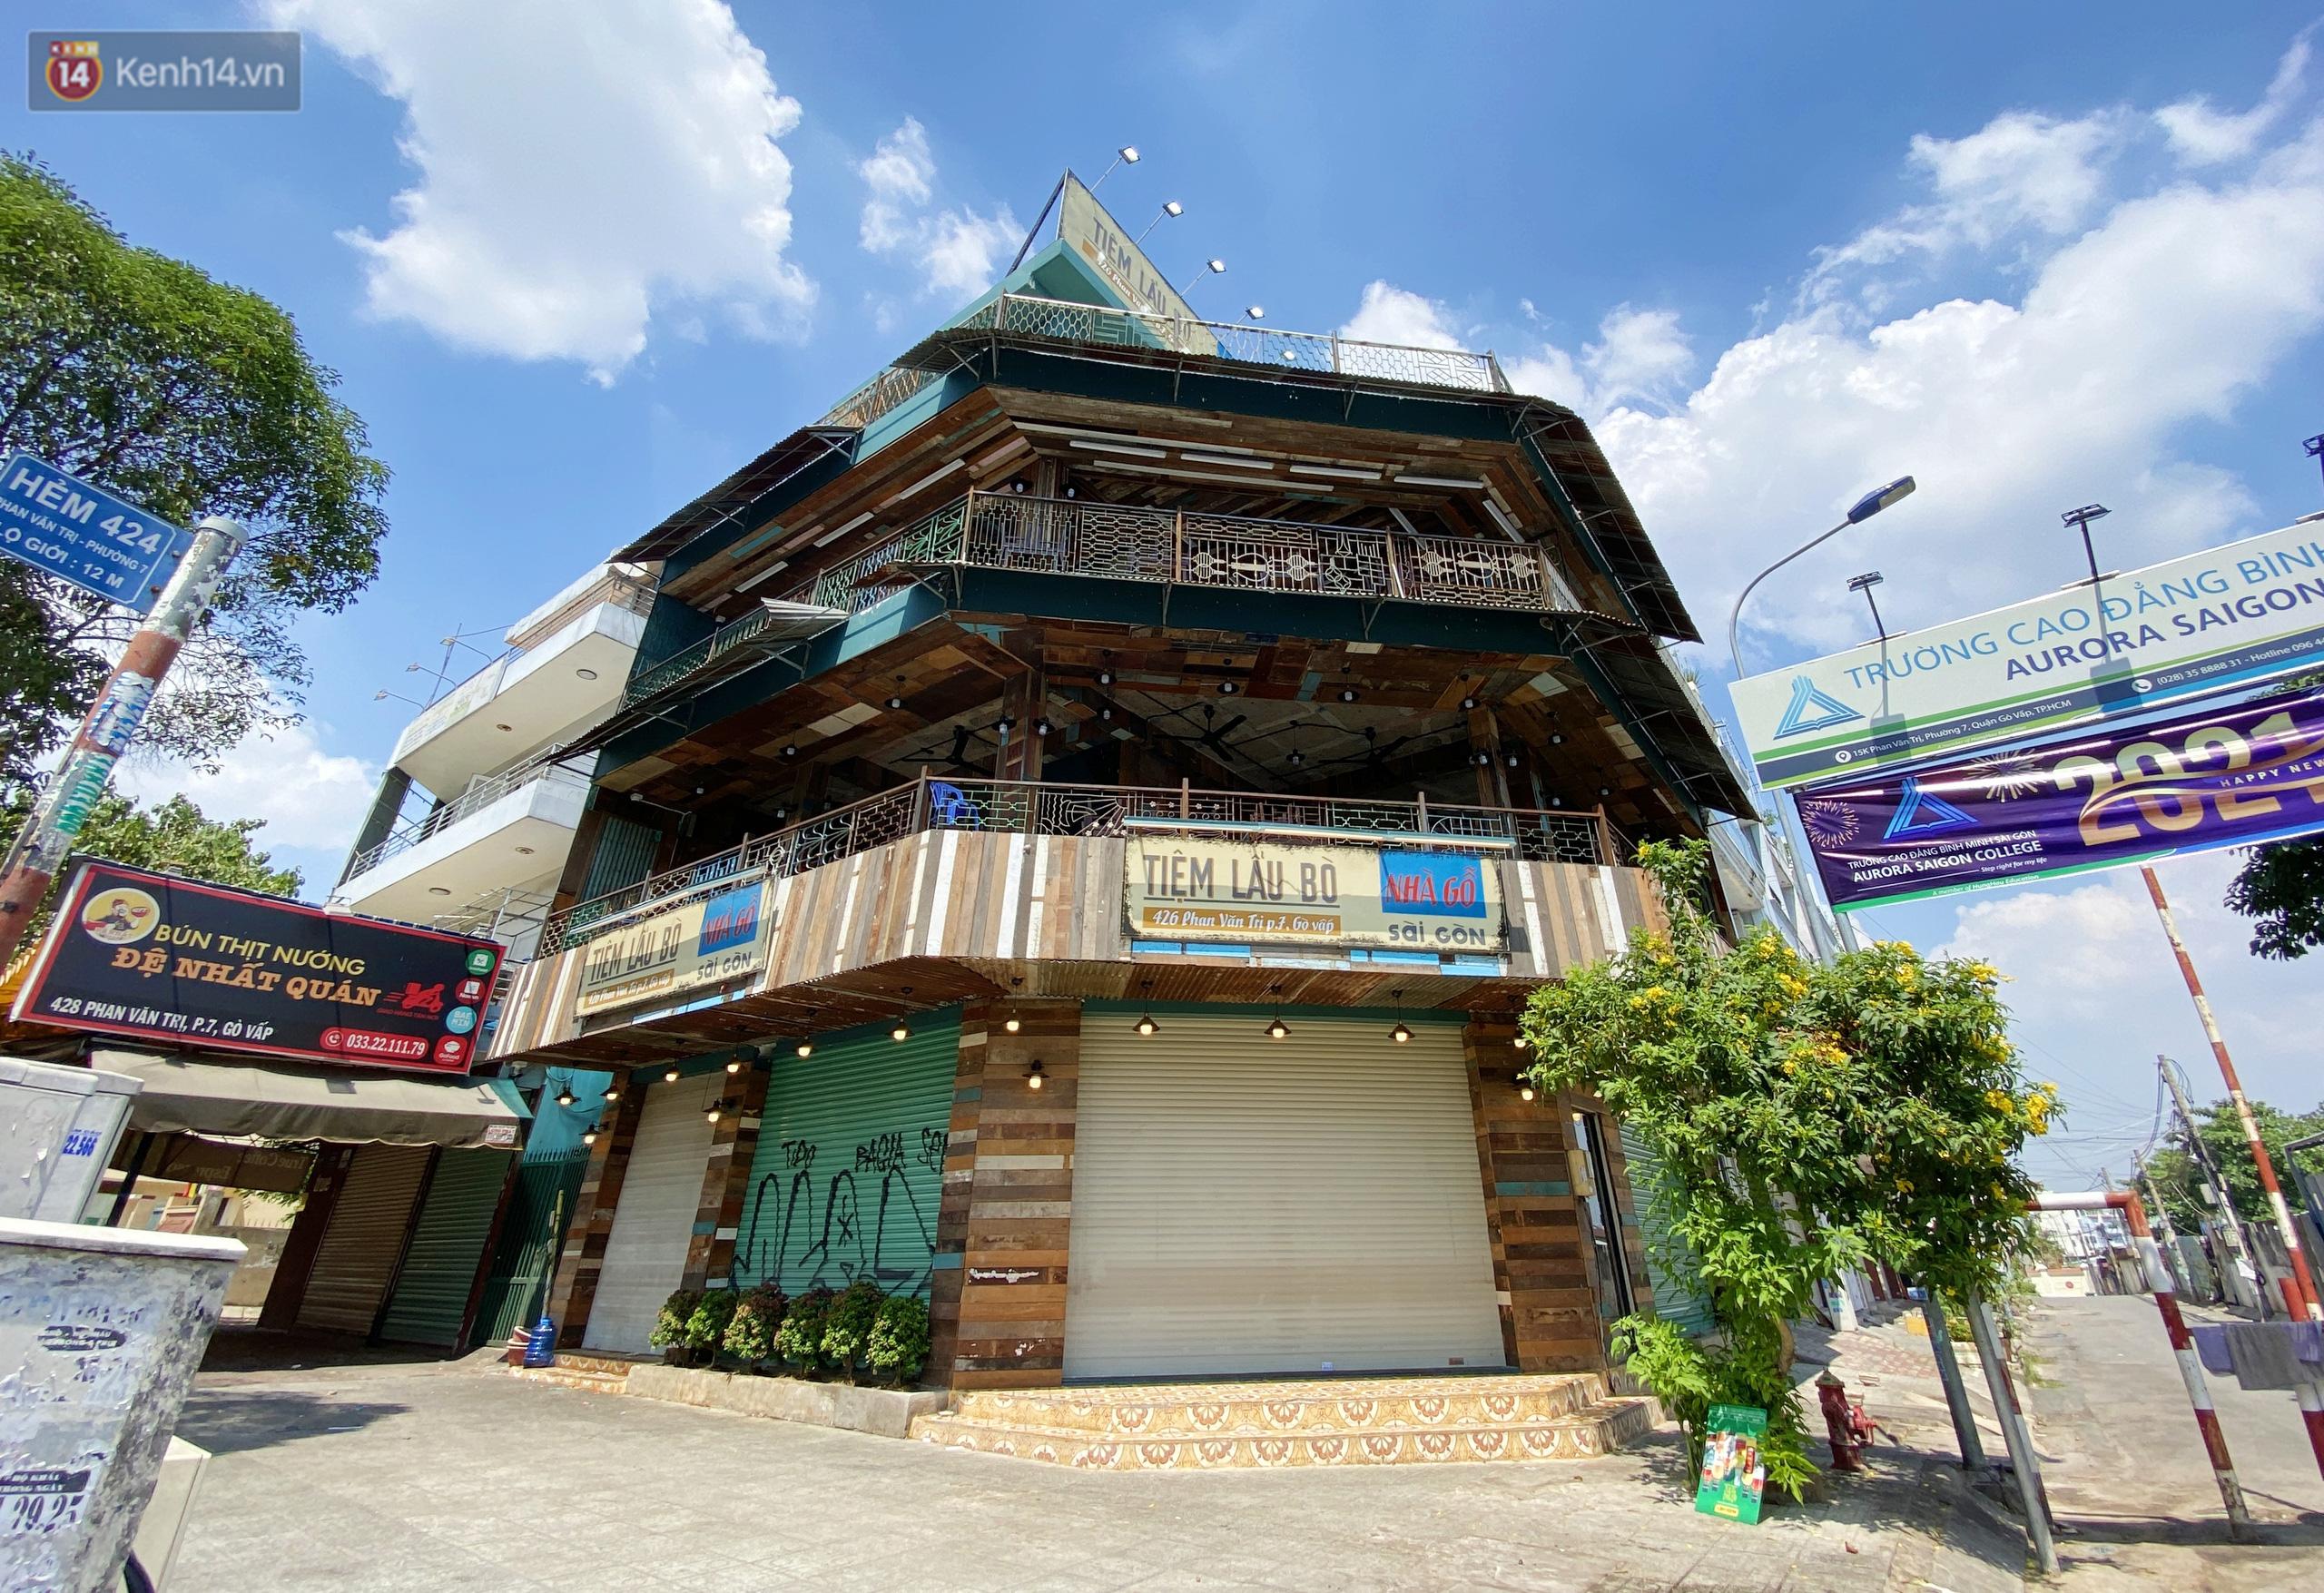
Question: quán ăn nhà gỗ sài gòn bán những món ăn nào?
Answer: lẩu bò